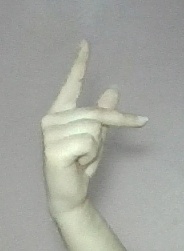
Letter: dha